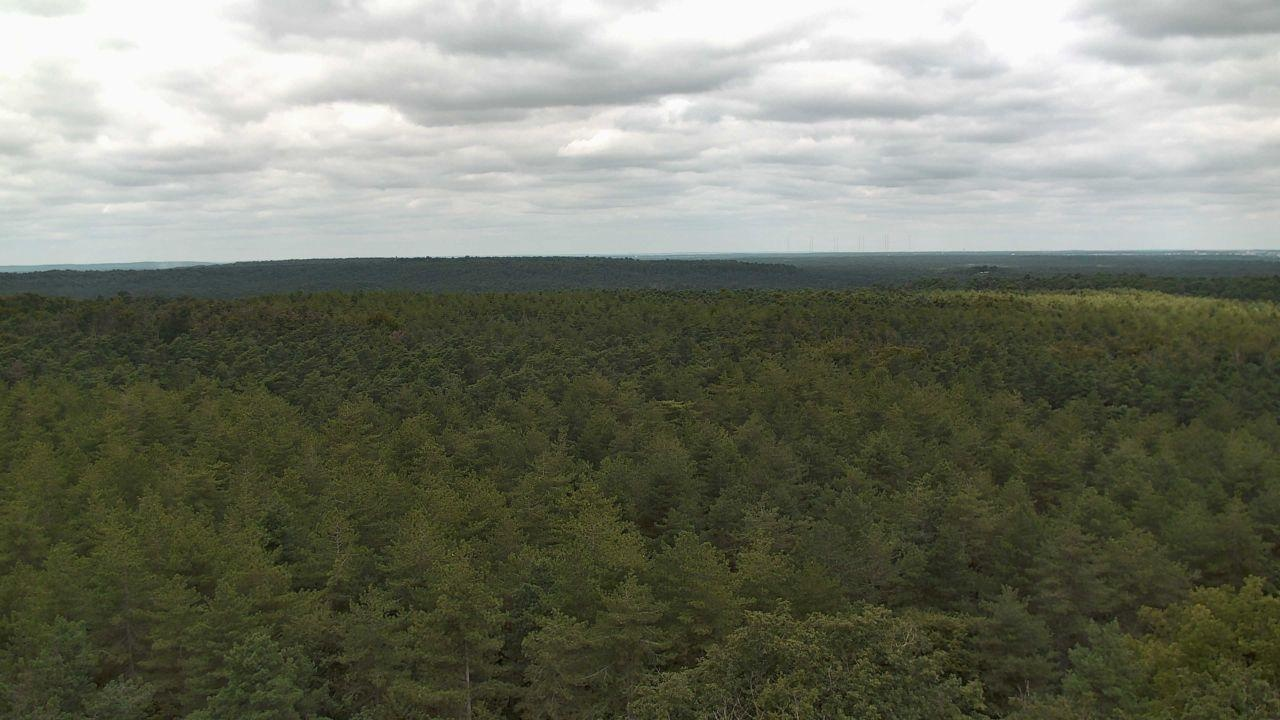
Fire: no
Smoke: no